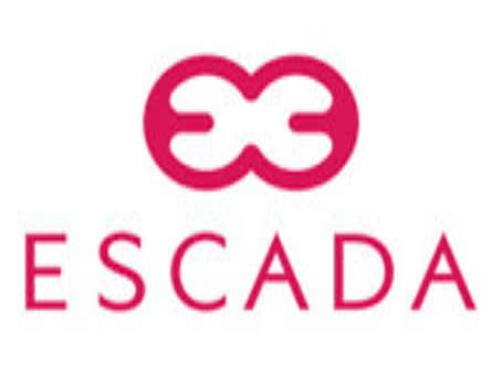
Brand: Escada
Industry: Necessities